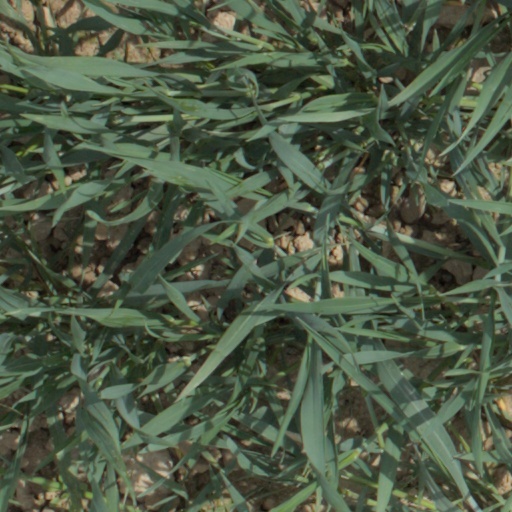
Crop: wheat